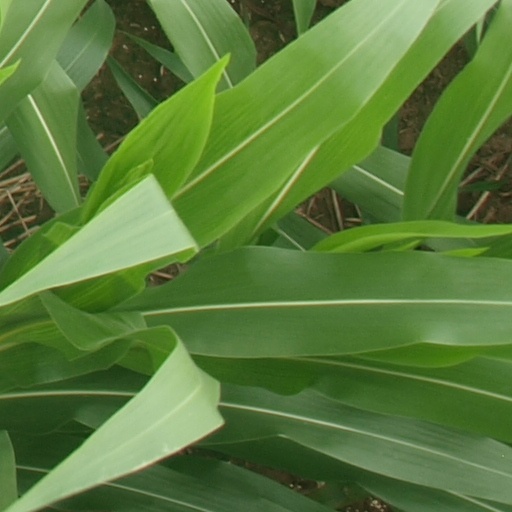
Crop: maize; corn